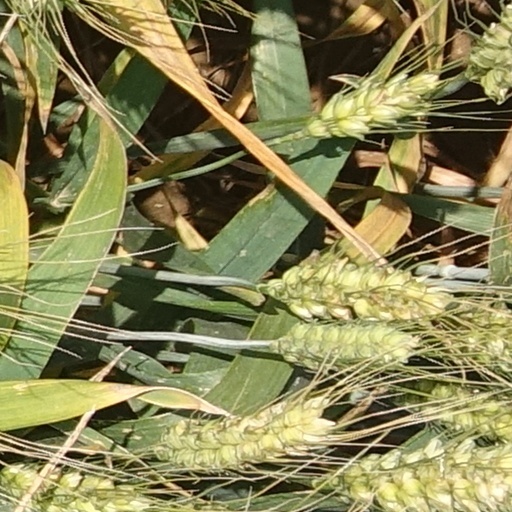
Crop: wheat